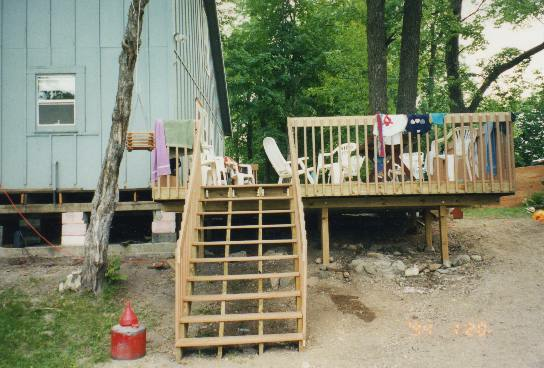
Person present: No